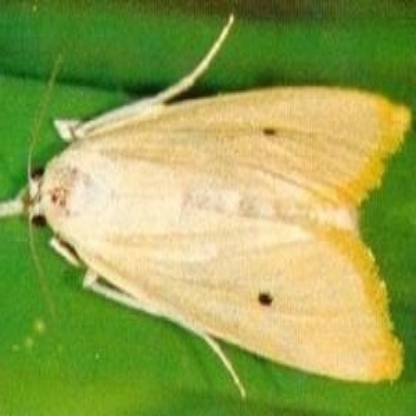
Nhãn: Sâu đục thân (Sọc nâu )( Chilo suppressalis )